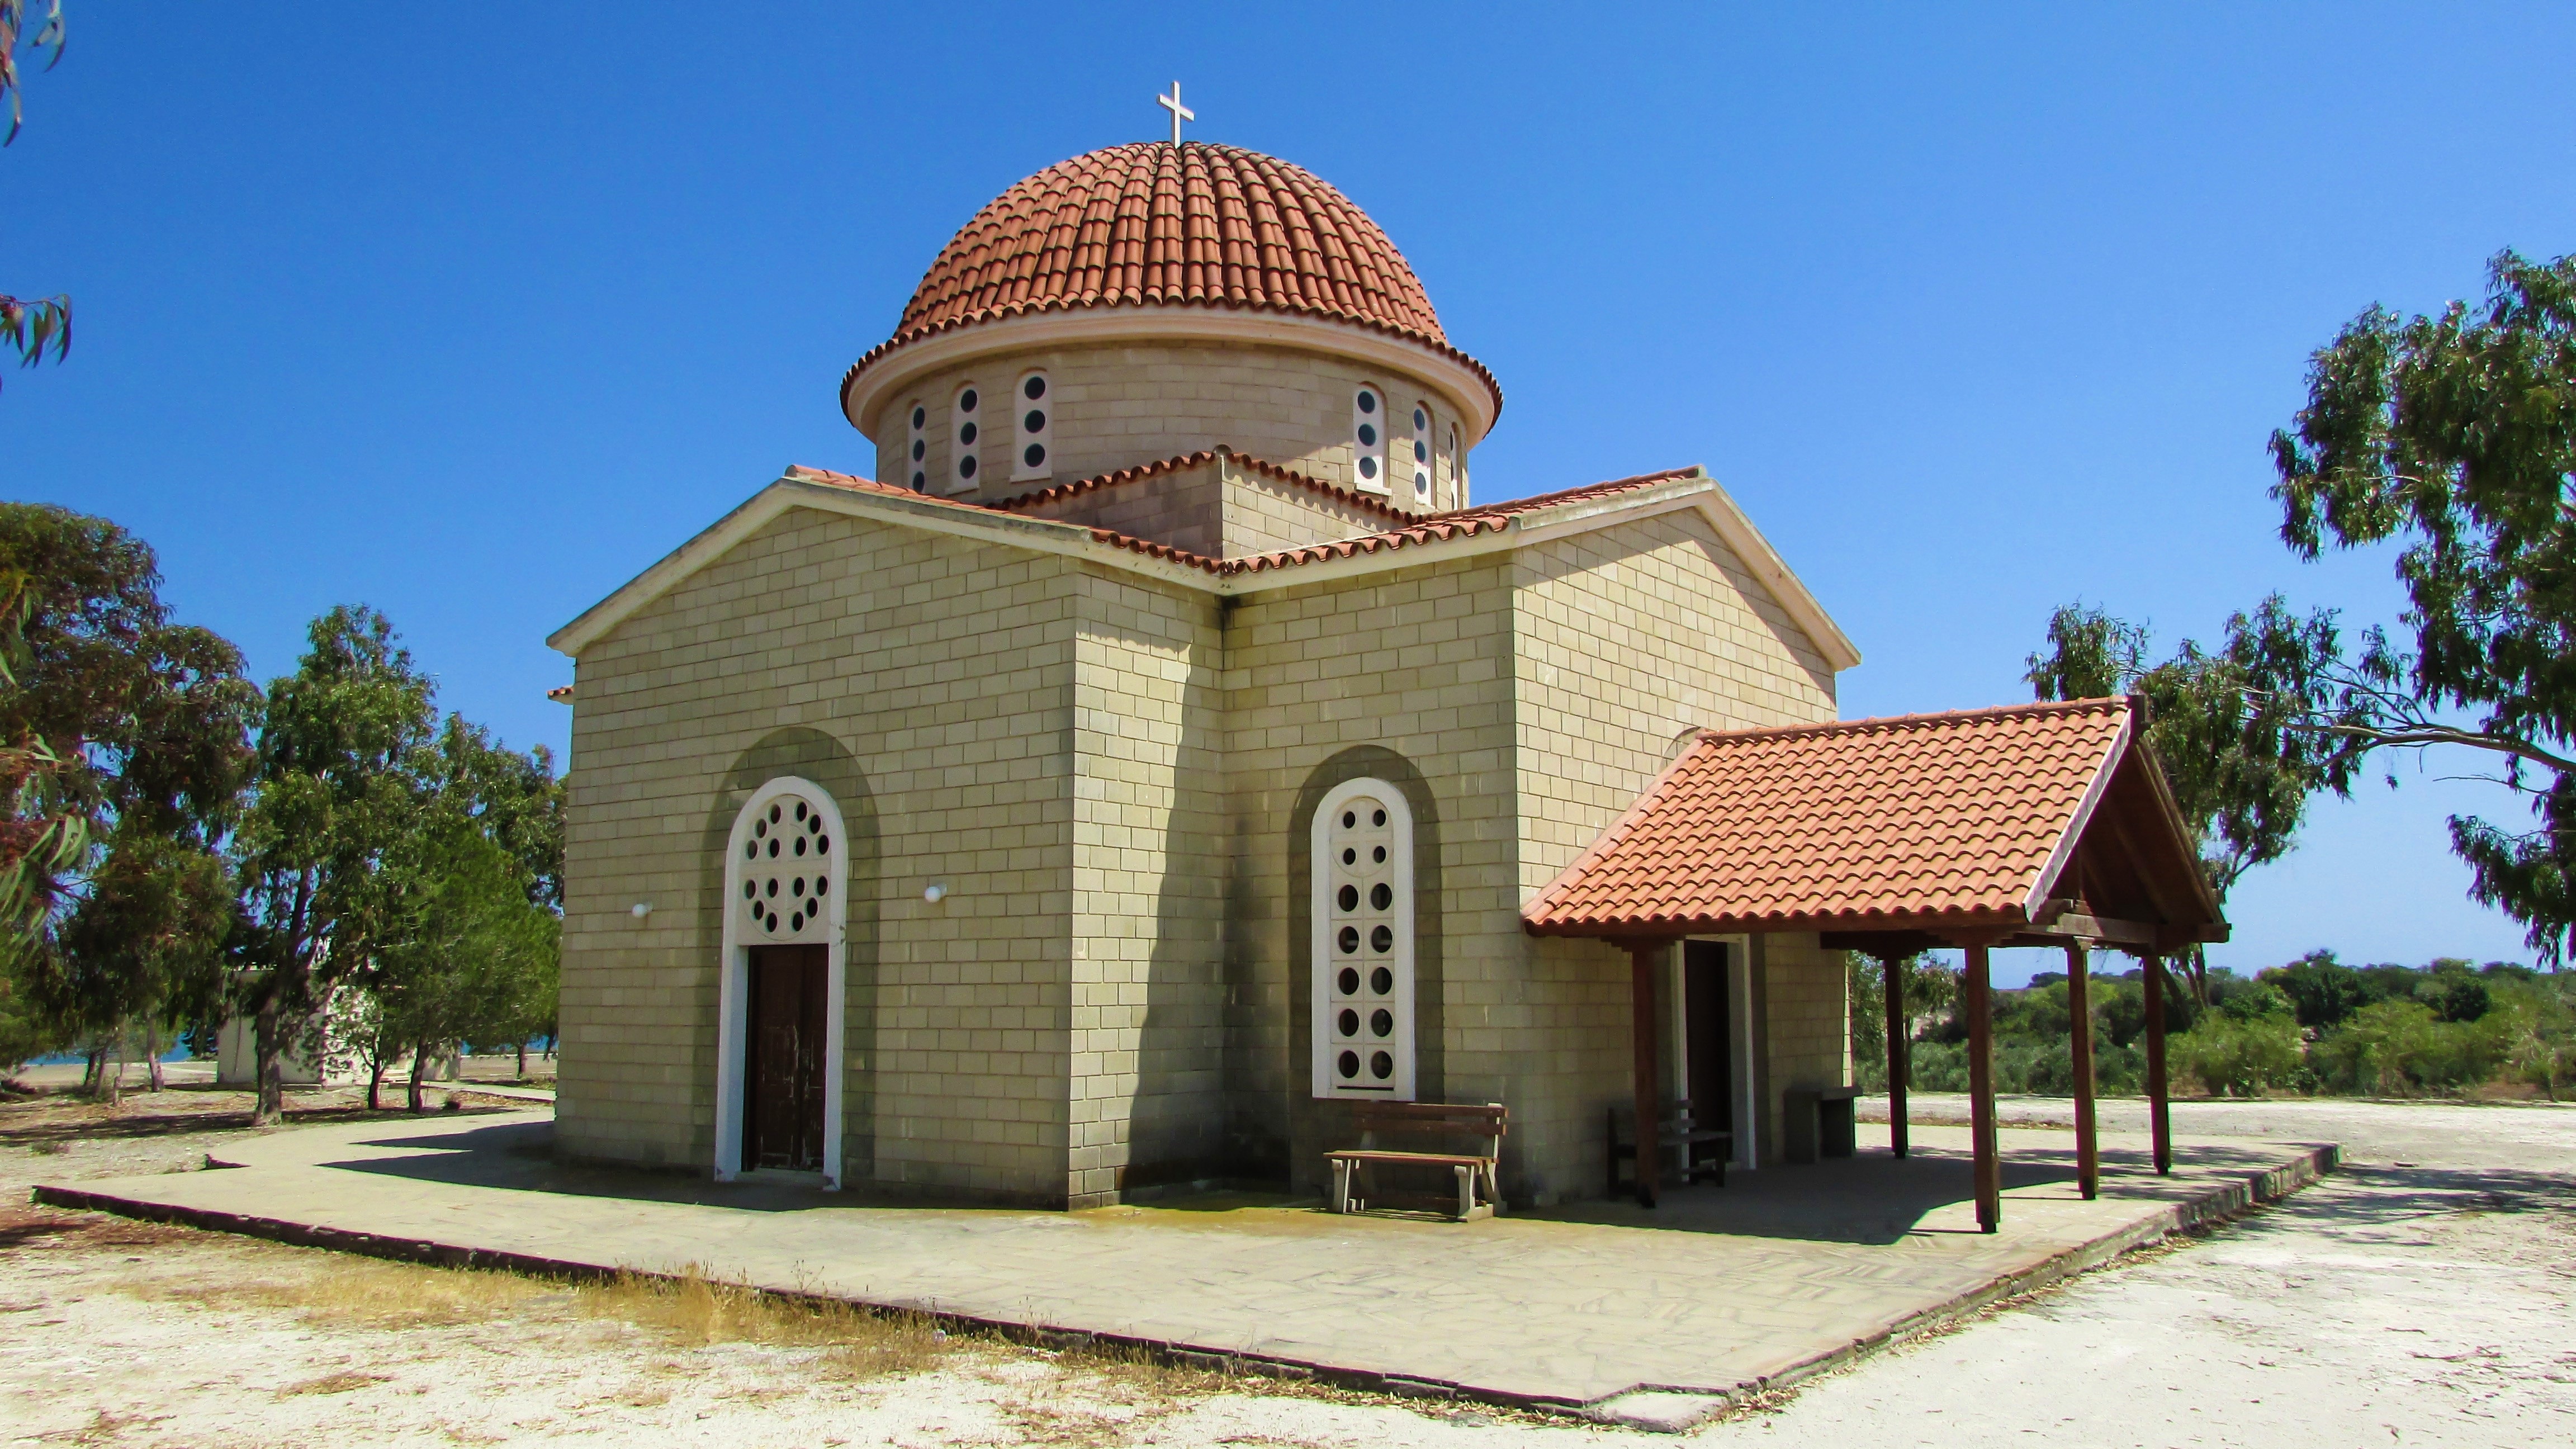
architecture, building, religion, facade, church, chapel, place of worship, monastery, shrine, synagogue, orthodox, estate, cyprus, historic site, panagia petounia, spanish missions in california